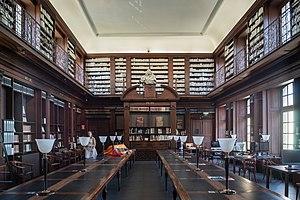
Bibliothèque municipale de Nancy This building is indexed in the Base Mérimée, a database of architectural heritage maintained by the French Ministry of Culture,
L’histoire des universités françaises commence au Moyen Âge et reflète les nombreuses péripéties de l’histoire de France et de ses institutions.